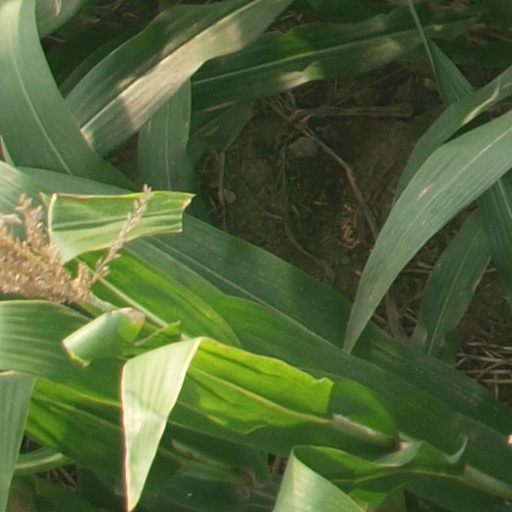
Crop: maize; corn